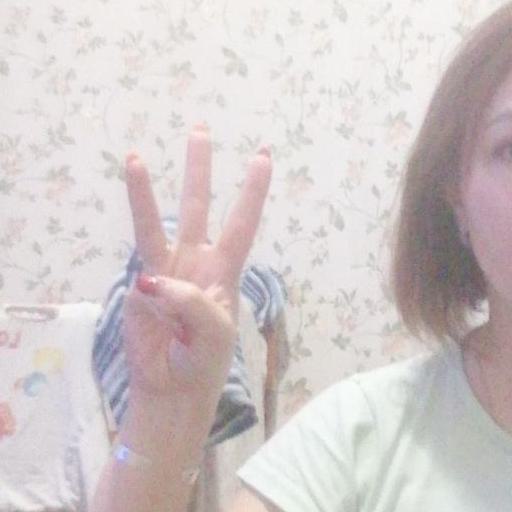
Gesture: three